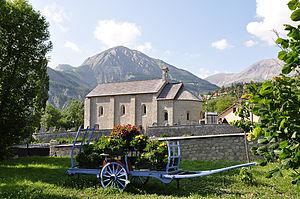
Église Notre-Dame de Valvert à Allos
Cet article recense les monuments historiques français classés en 1846.
La communauté de communes Alpes Provence Verdon - Sources de Lumière est une communauté de communes française située dans le département des Alpes-de-Haute-Provence en région Provence-Alpes-Côte d'Azur.
Cet article recense les édifices religieux des Alpes-de-Haute-Provence, en France, munis d'un clocher-mur.